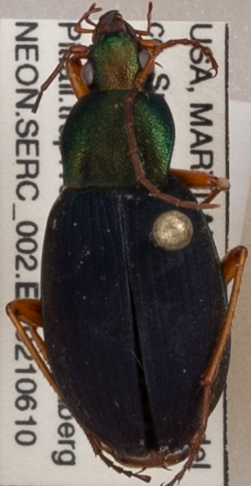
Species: Chlaenius aestivus
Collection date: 2021-06-10
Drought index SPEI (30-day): -0.87
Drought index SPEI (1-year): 2.09
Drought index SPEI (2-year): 1.28